Wicked Priest

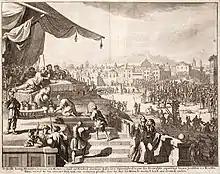
The acts of Hasmonean High Priests attested to in classical sources—such as Alexander Jannaeus's executions of the Pharisees—are often linked to mentions of the Wicked Priest in the Dead Sea Scrolls.

Wicked Priest (Romanized Hebrew: "ha-kōhēn hā-rāš'ā") is a sobriquet used in the Dead Sea Scrolls "pesharim", four times in the Habakkuk Commentary (1QpHab) and once in the Commentary on Psalm 37 (4QpPs), to refer to an opponent of the "Teacher of Righteousness." It has been suggested that the phrase is a pun on "ha-kōhēn hā-rōš", as meaning "the High Priest", but this term for the High Priest was obsolete at the time. He is generally identified with a Hasmonean (Maccabean) High Priest or Priests. However, his exact identification remains controversial, and has been called "one of the knottiest problems connected with the Dead Sea Scrolls."